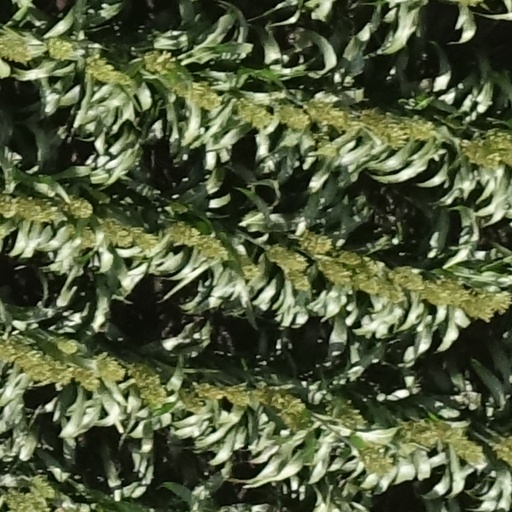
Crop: sorghum